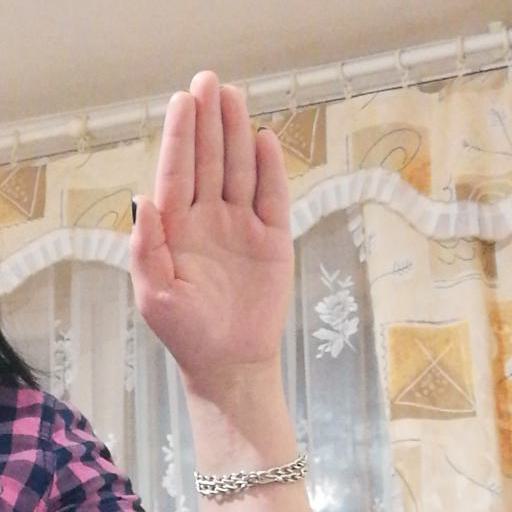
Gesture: stop